One Moody Plaza

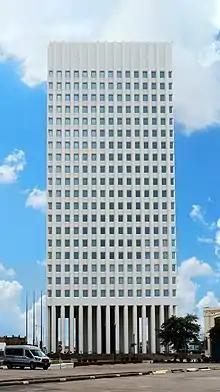
One Moody Plaza

One Moody Plaza is a 23 floor skyscraper at 1902 Market Street in Downtown Galveston, Texas, United States. The building was designed by the architectural firm of Neuhaus & Taylor. At its completion in 1972, One Moody Plaza was the tallest building in Galveston County, standing 357.6 feet (109 m) tall, but was surpassed by the Palisade Palms Condominiums, built in 2008 with 27 floors and standing at a height of 381 feet. The building was listed on the National Register of Historic Places in 2021.